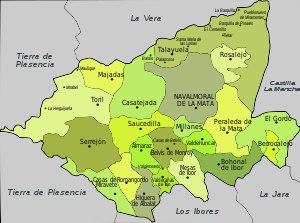
Le Campo Arañuelo est une comarque espagnole de la province de Cáceres. Le chef-lieu de cette région naturelle est Navalmoral de la Mata, qui a 17 000 habitants, et est aussi le district judiciaire et la ville commerciale de toute la contrée.